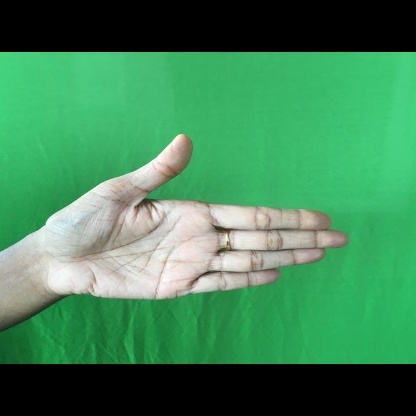
Mudra: Ardhachandran